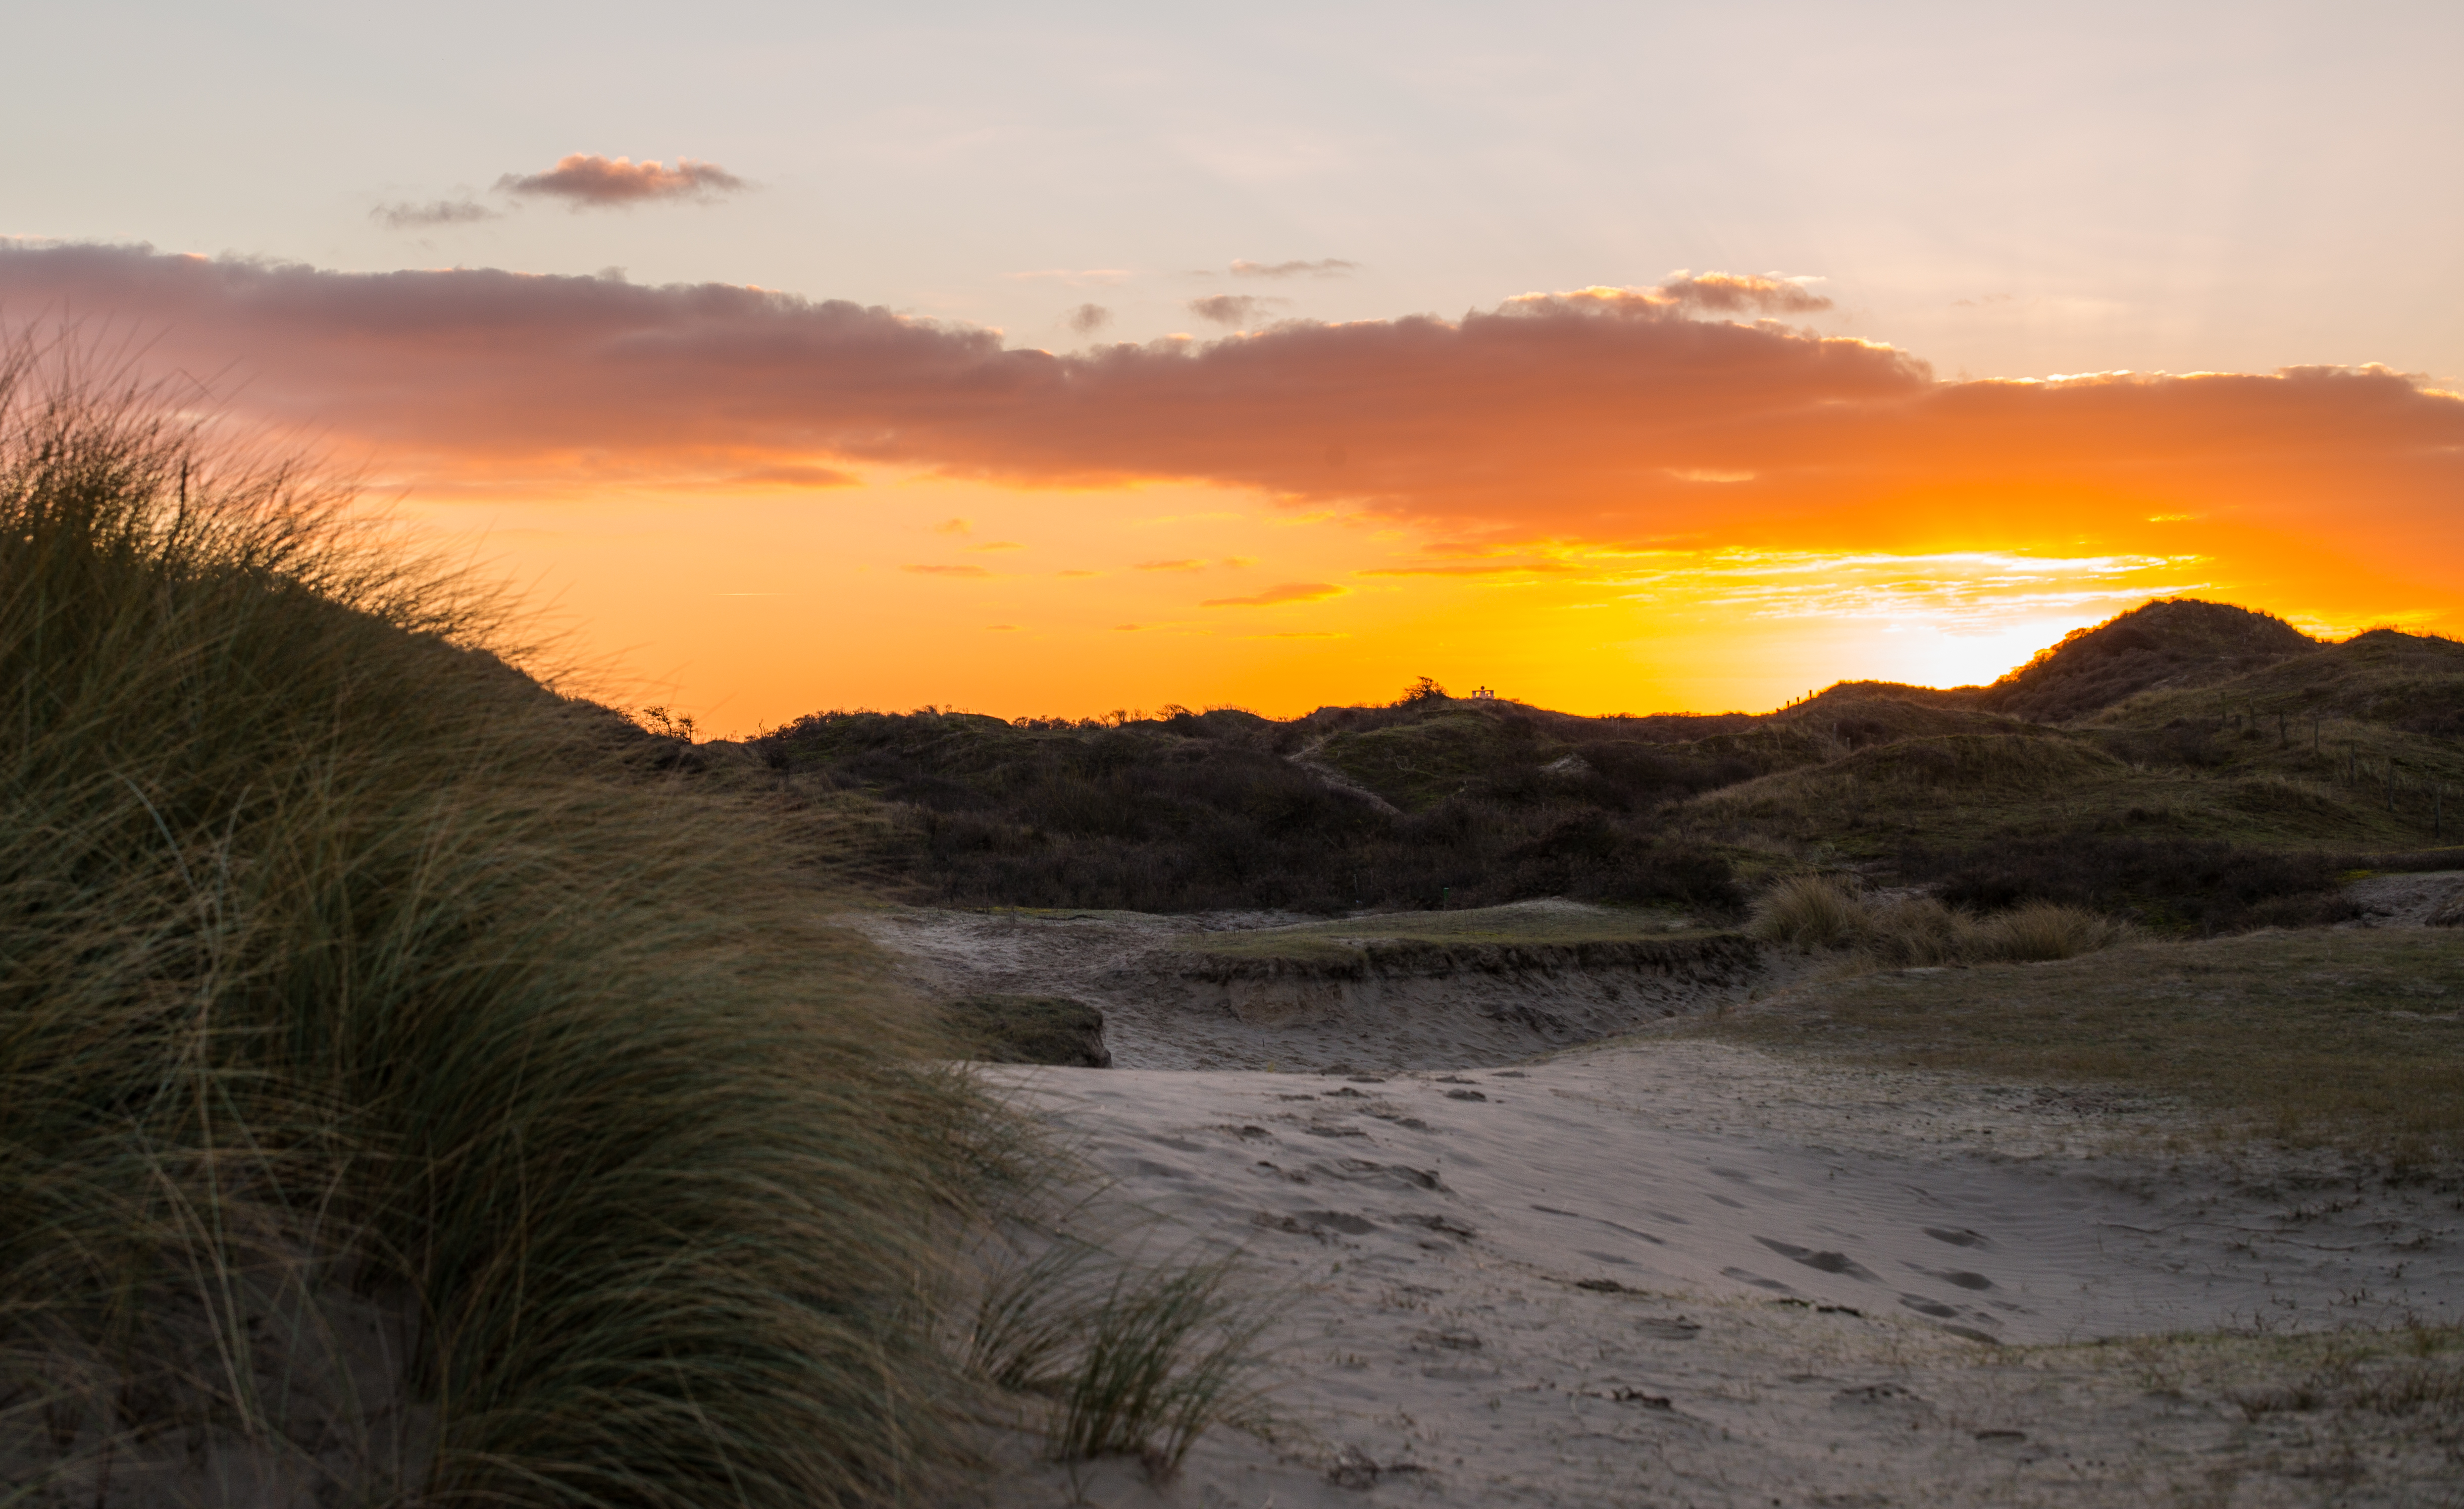
landscape, sea, coast, grass, sand, horizon, mountain, winter, cloud, sky, sun, sunrise, sunset, sunlight, morning, hill, desert, dawn, travel, dusk, europe, evening, dunes, north, holland, netherlands, m, dutch, badlands, plateau, 50, habitat, leica, 240, summilux, wassenaar, meijendal, natural environment, atmospheric phenomenon, aeolian landform